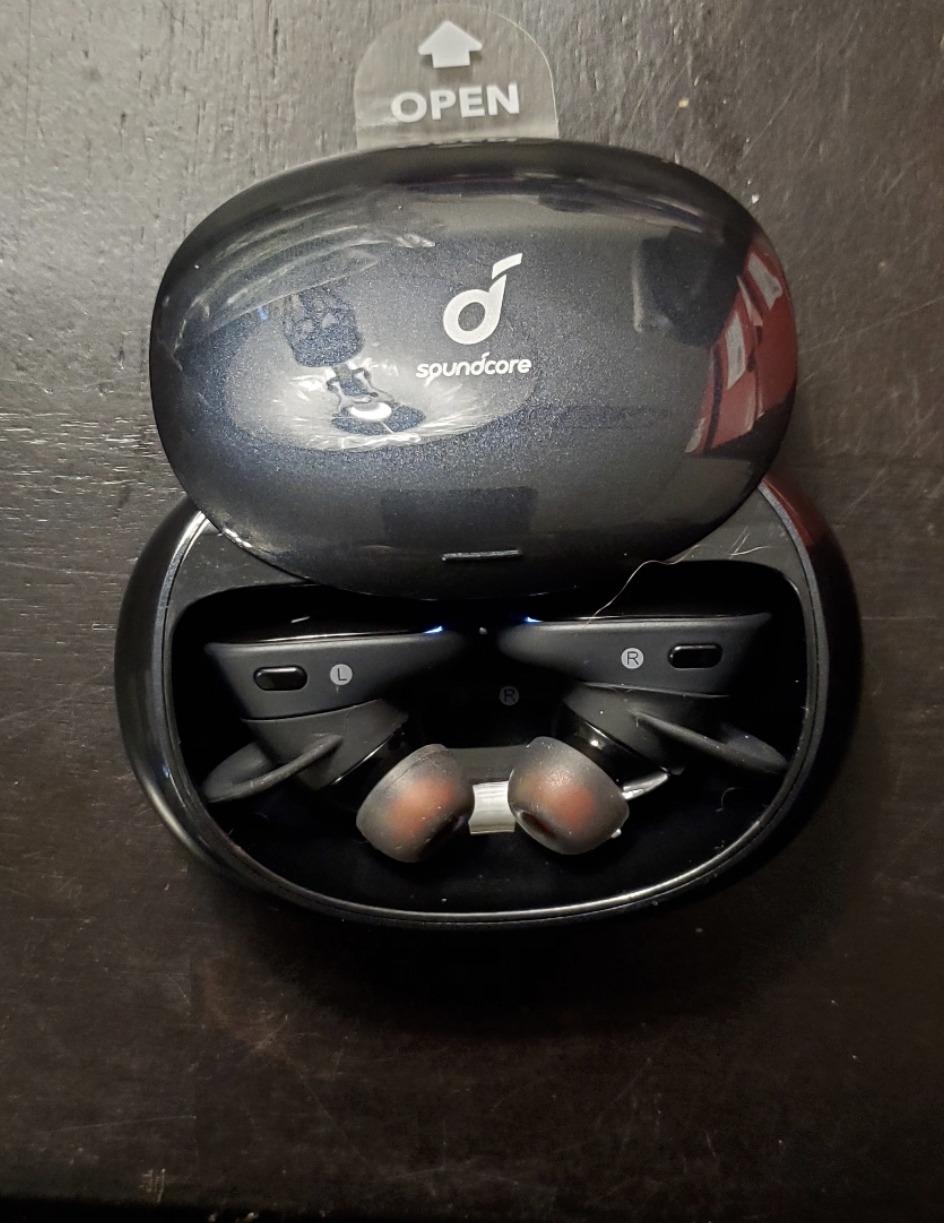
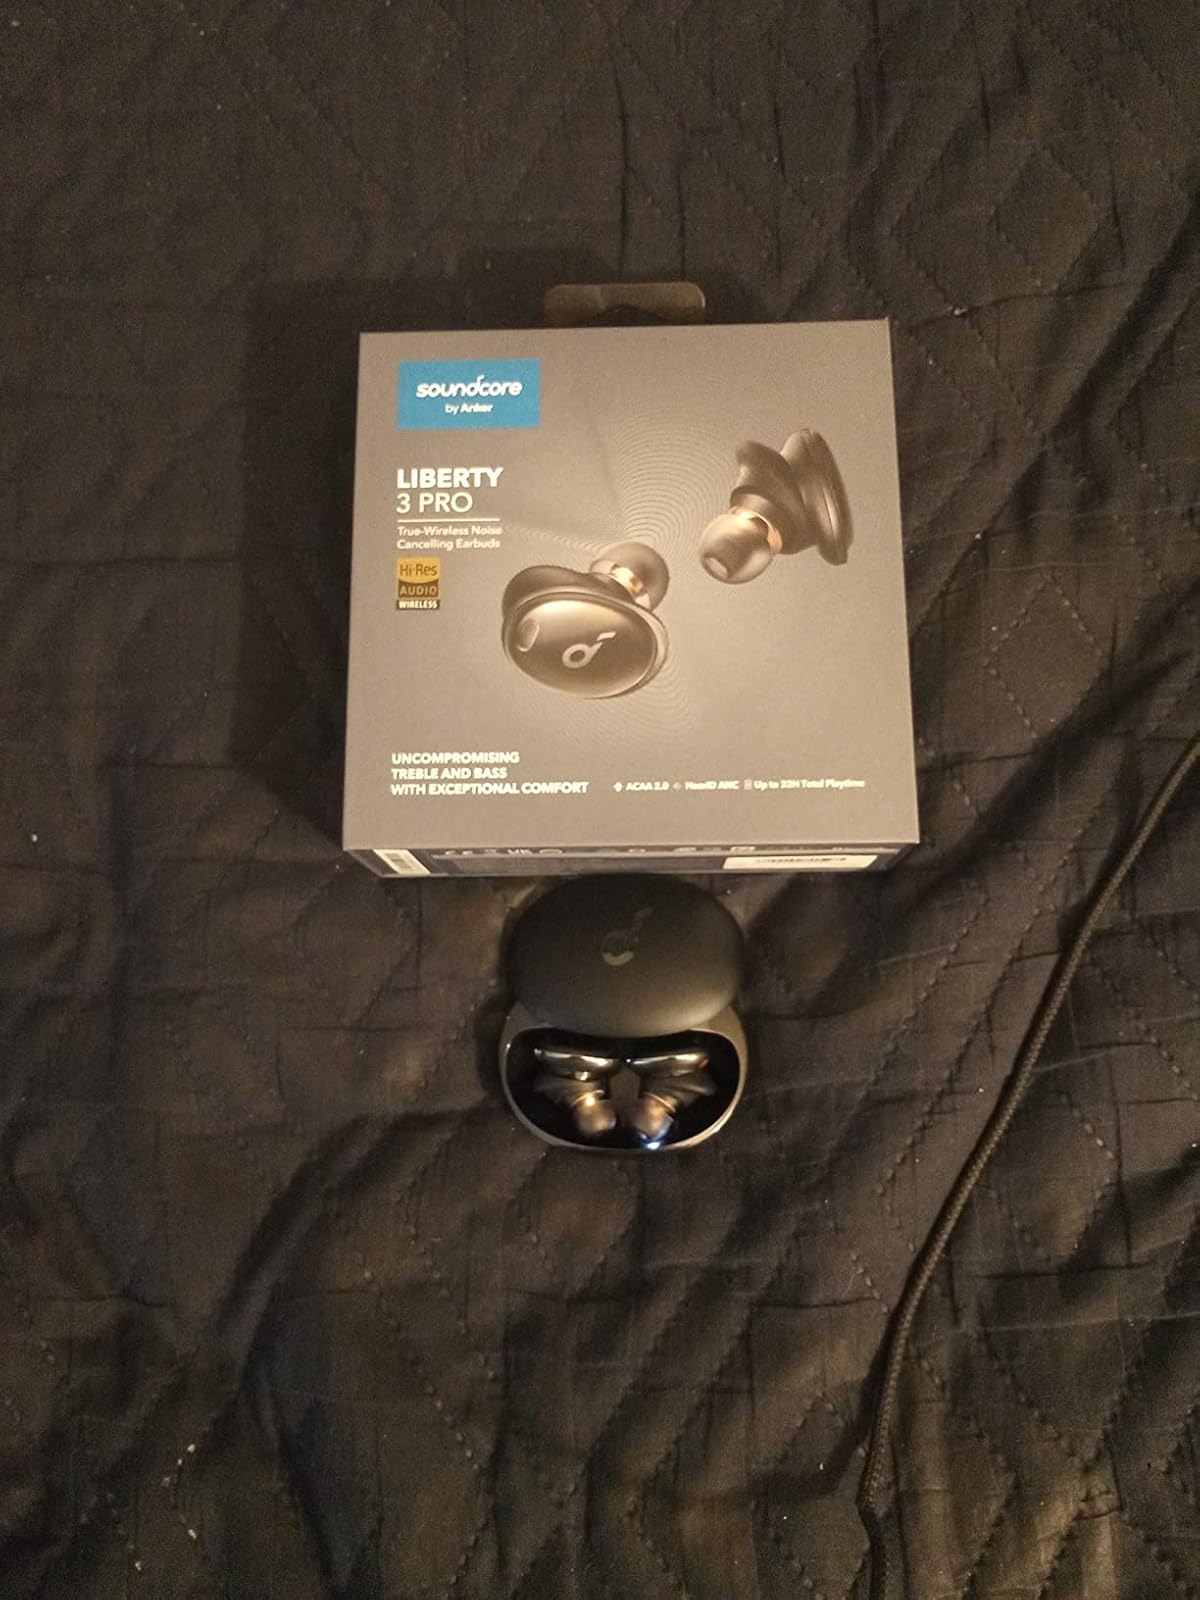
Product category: earbuds
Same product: no